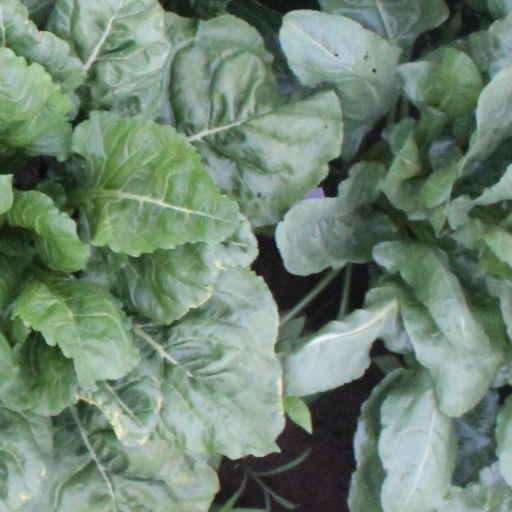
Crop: sugar beet